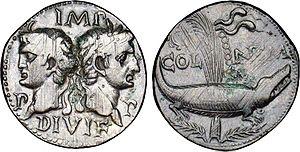
Dupondius frappé à Nemausus. Description avers
Isis est une reine mythique et une déesse funéraire de l'Égypte antique. Le plus souvent, elle est représentée comme une jeune femme coiffée d'un trône ou, à la ressemblance d'Hathor, d'une perruque surmontée par un disque solaire inséré entre deux cornes de vache.
Nemausus est le nom antique de l'actuelle ville de Nîmes. Il s'agit, à partir du IIIᵉ siècle av. J.-C., de la capitale de la tribu des Volques Arécomiques, l’une des tribus de Gaule narbonnaise. À l'époque romaine, la ville est l’une des plus vastes de Gaule au niveau de la superficie et compte vingt mille habitants à son apogée. À titre de comparaison, Lugdunum capitale des Gaules, compte à la même époque environ cinquante mille habitants.